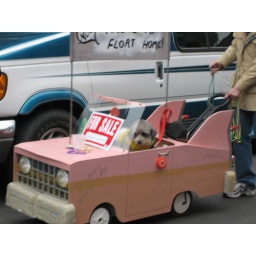
dog in pink cadillac